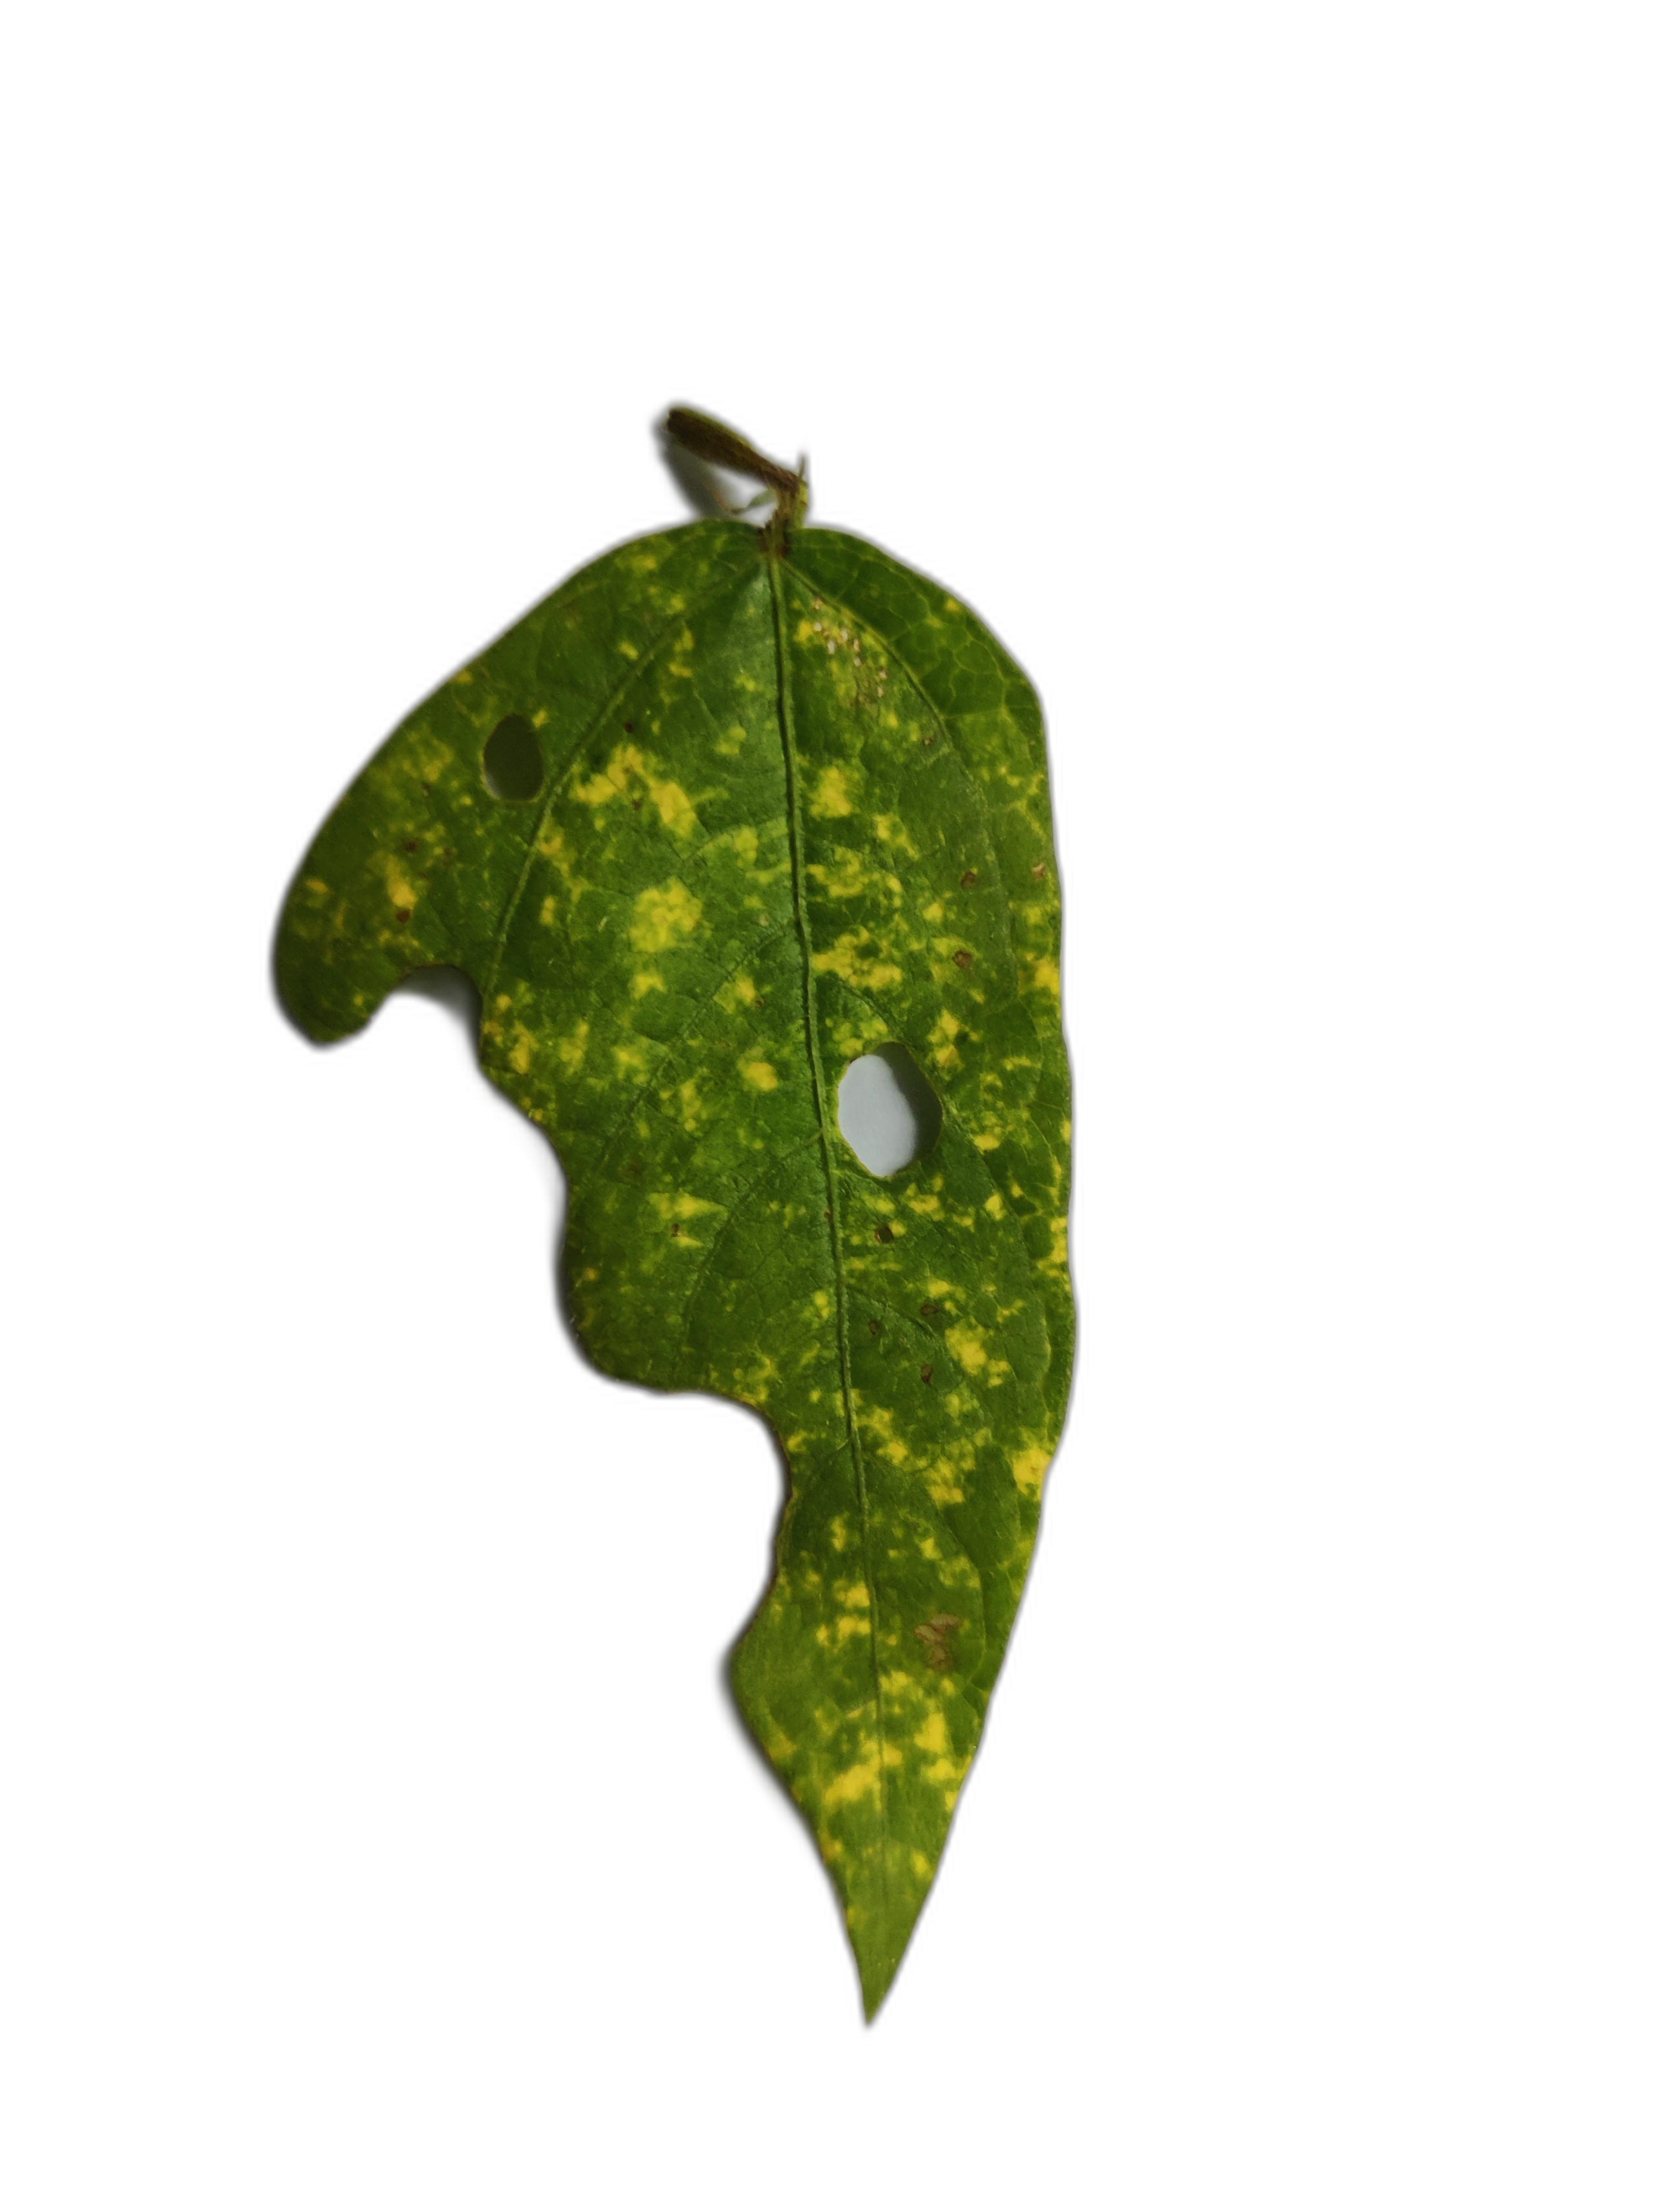
Label: Yellow Mosaic